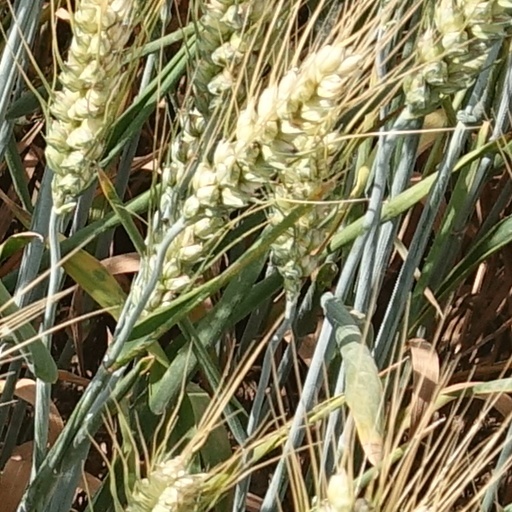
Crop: wheat